Babes on Swing Street

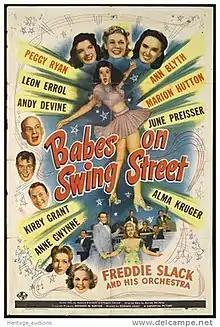
Film poster

Babes on Swing Street is a 1944 musical comedy film directed by Edward C. Lilley and starring Ann Blyth, Peggy Ryan, and Andy Devine. It was produced by Universal Pictures.